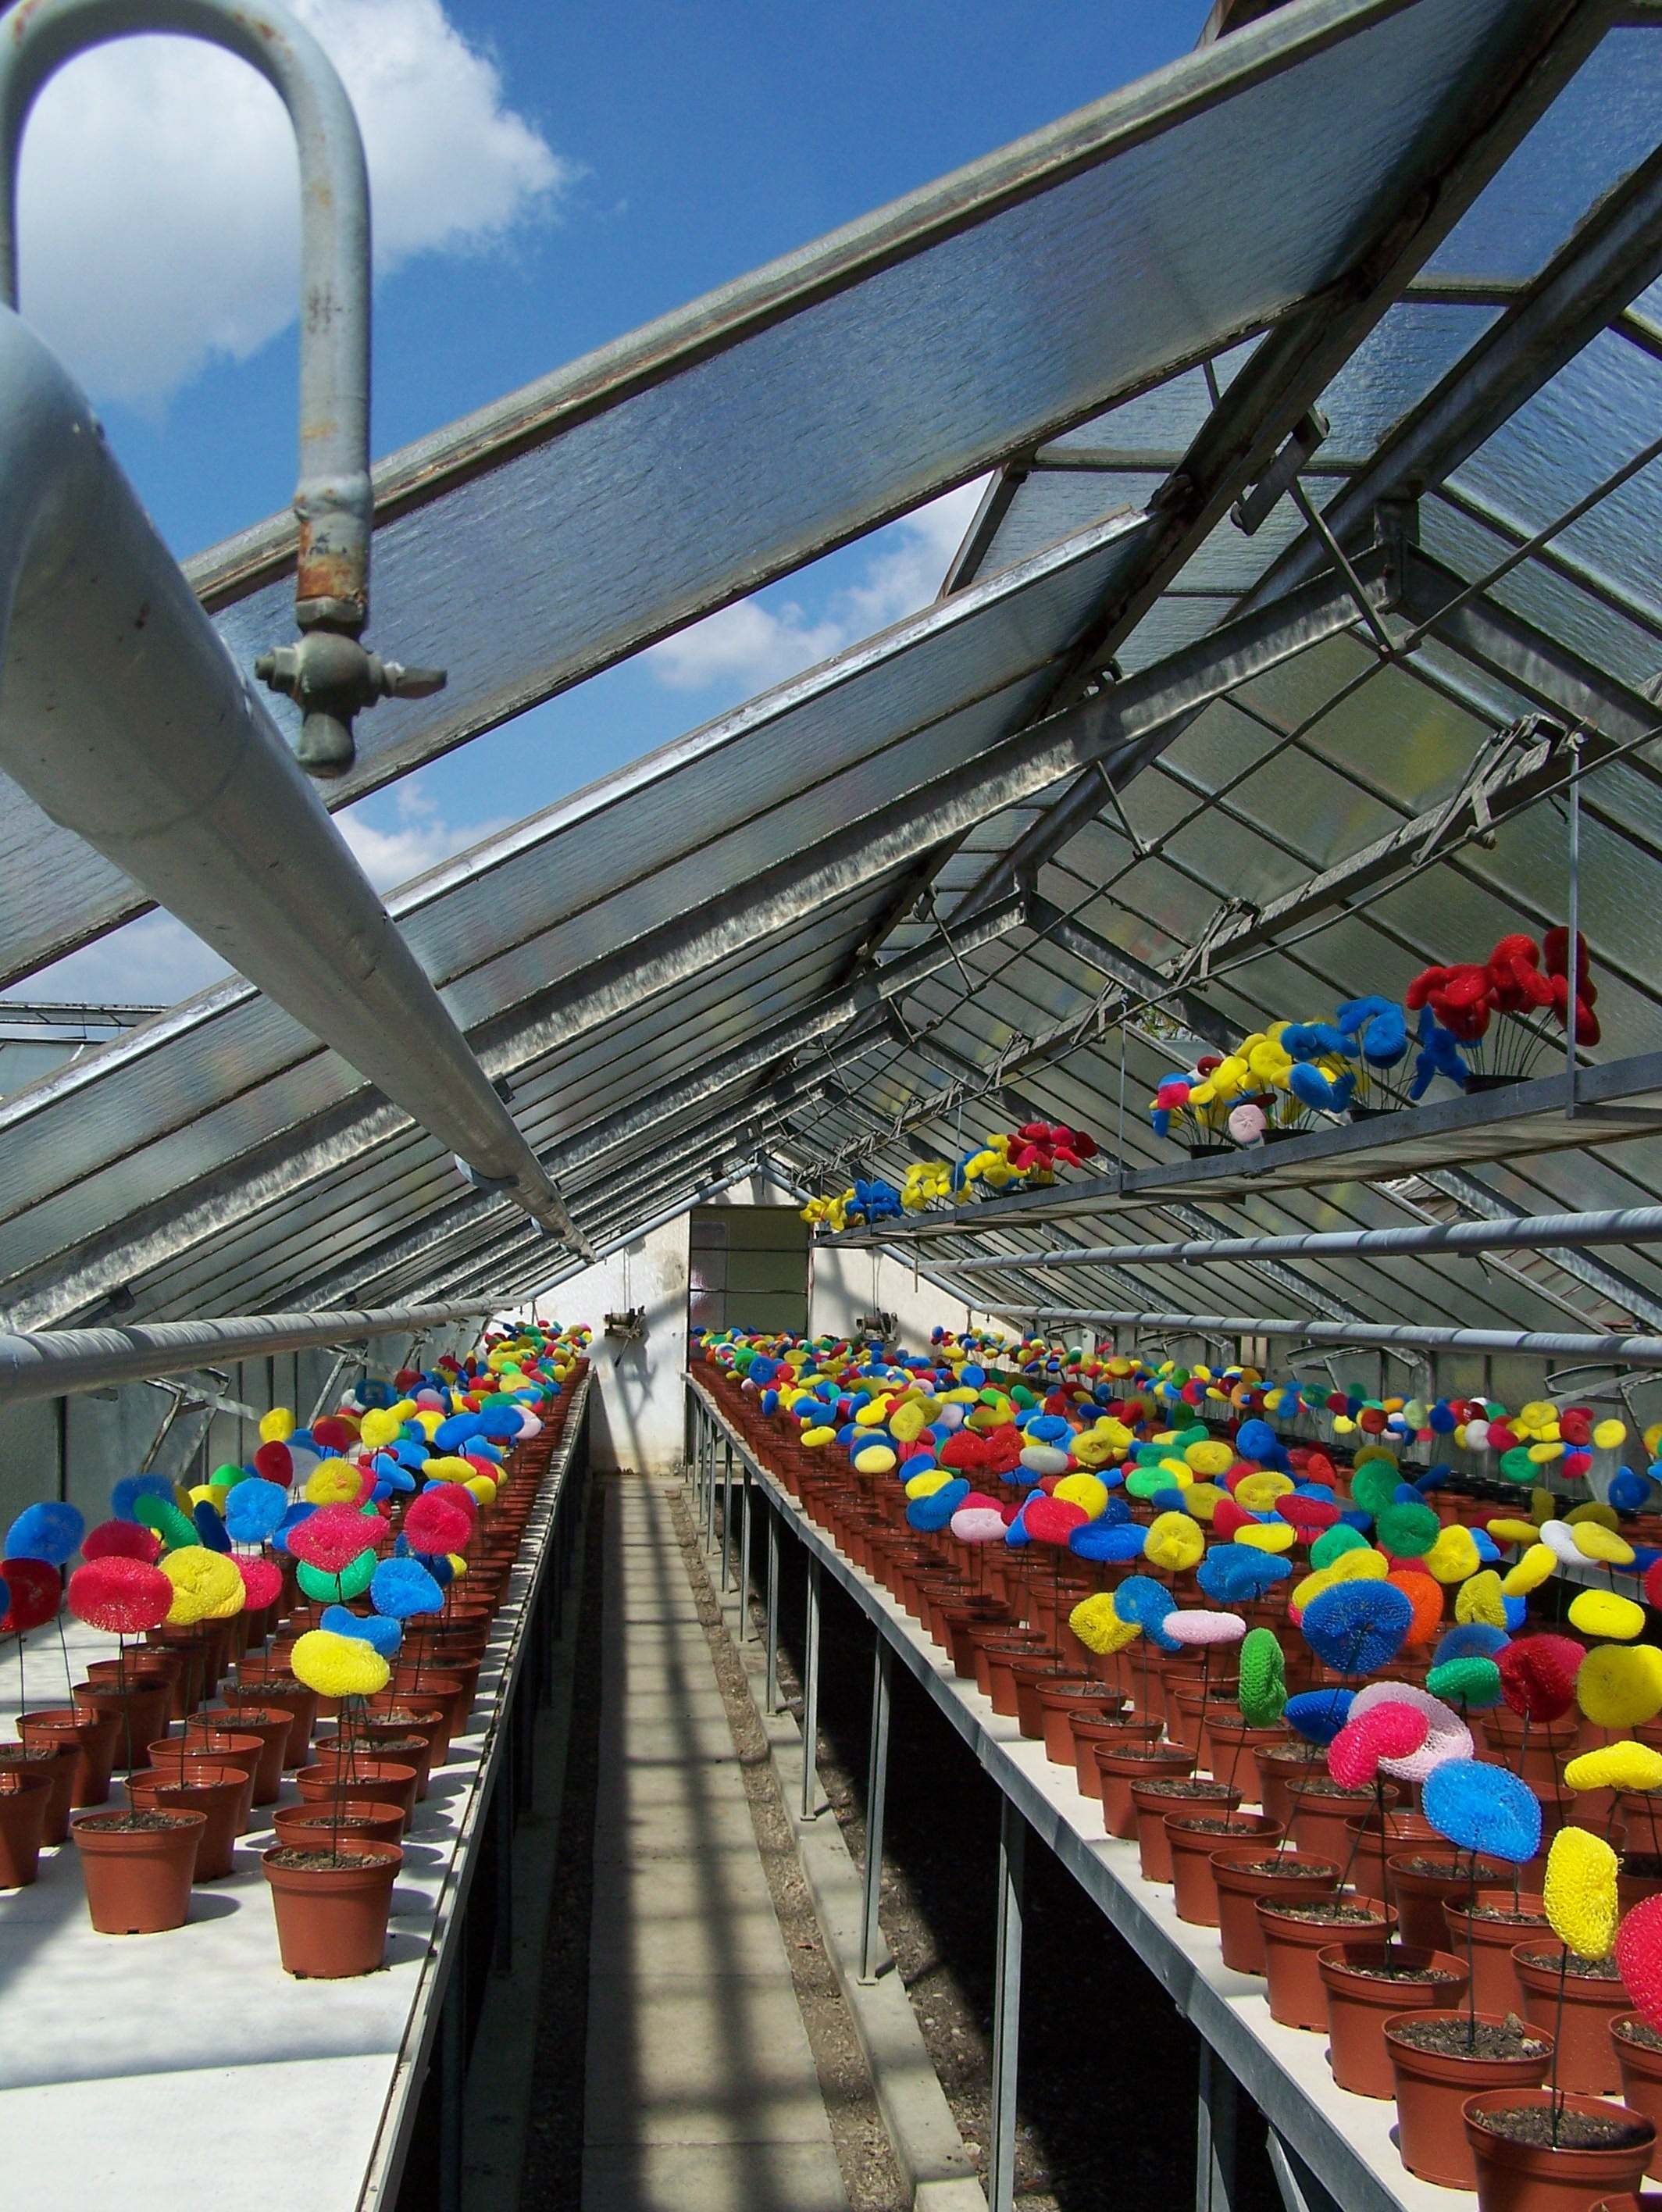
structure, pot, summer, transport, amusement park, color, park, greenhouse, stadium, public transport, arena, installation, flowerpot, planters, intensive, amusement ride, sport venue